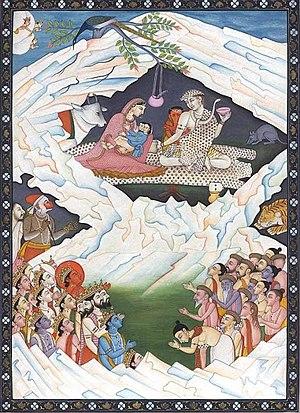
Le mont Kailash, également appelé en tibétain Gang Rinpoché et dans le jaïnisme aṣṭapāda, est une montagne culminant à 6 638 mètres d'altitude et faisant partie de la chaîne de Gangdise ou Transhimalaya. Elle est située dans la préfecture de Ngari, dans la région autonome du Tibet, à proximité du lac Manasarovar et du lac Rakshastal. Quatre des plus grands fleuves d'Asie, l'Indus, le Sutlej, le Brahmapoutre et la Karnali prennent leur source à proximité du mont Kailash.
Une montagne est une forme topographique de relief positif, à la surface de planètes telluriques, et faisant partie d'un ensemble — une chaîne de montagnes — ou formant un relief isolé. Elle est caractérisée par son altitude et, plus généralement, par sa hauteur relative, voire par sa pente. Il n'existe toutefois pas de définition unique de ce qu'est une montagne, terme apparu entre le Xᵉ et le XIIᵉ siècle, et de nombreux régionalismes coexistent pour décrire les formes de relief. Elle peut désigner à la fois un sommet pentu et une simple élévation de terrain, comme une colline, aussi bien que le milieu dans son ensemble. Les montagnes prennent en effet des formes très diverses en fonction des processus qui mènent à leur orogenèse : des escarpements de marges continentales et rifts en domaine extensif, aux chaînes de collision et plissement, en passant par les phases de subduction créant des volcans de type explosif en arcs insulaires ou le long de cordillères, sans oublier le volcanisme de point chaud de type effusif ni les intrusions mises au jour par l'érosion.